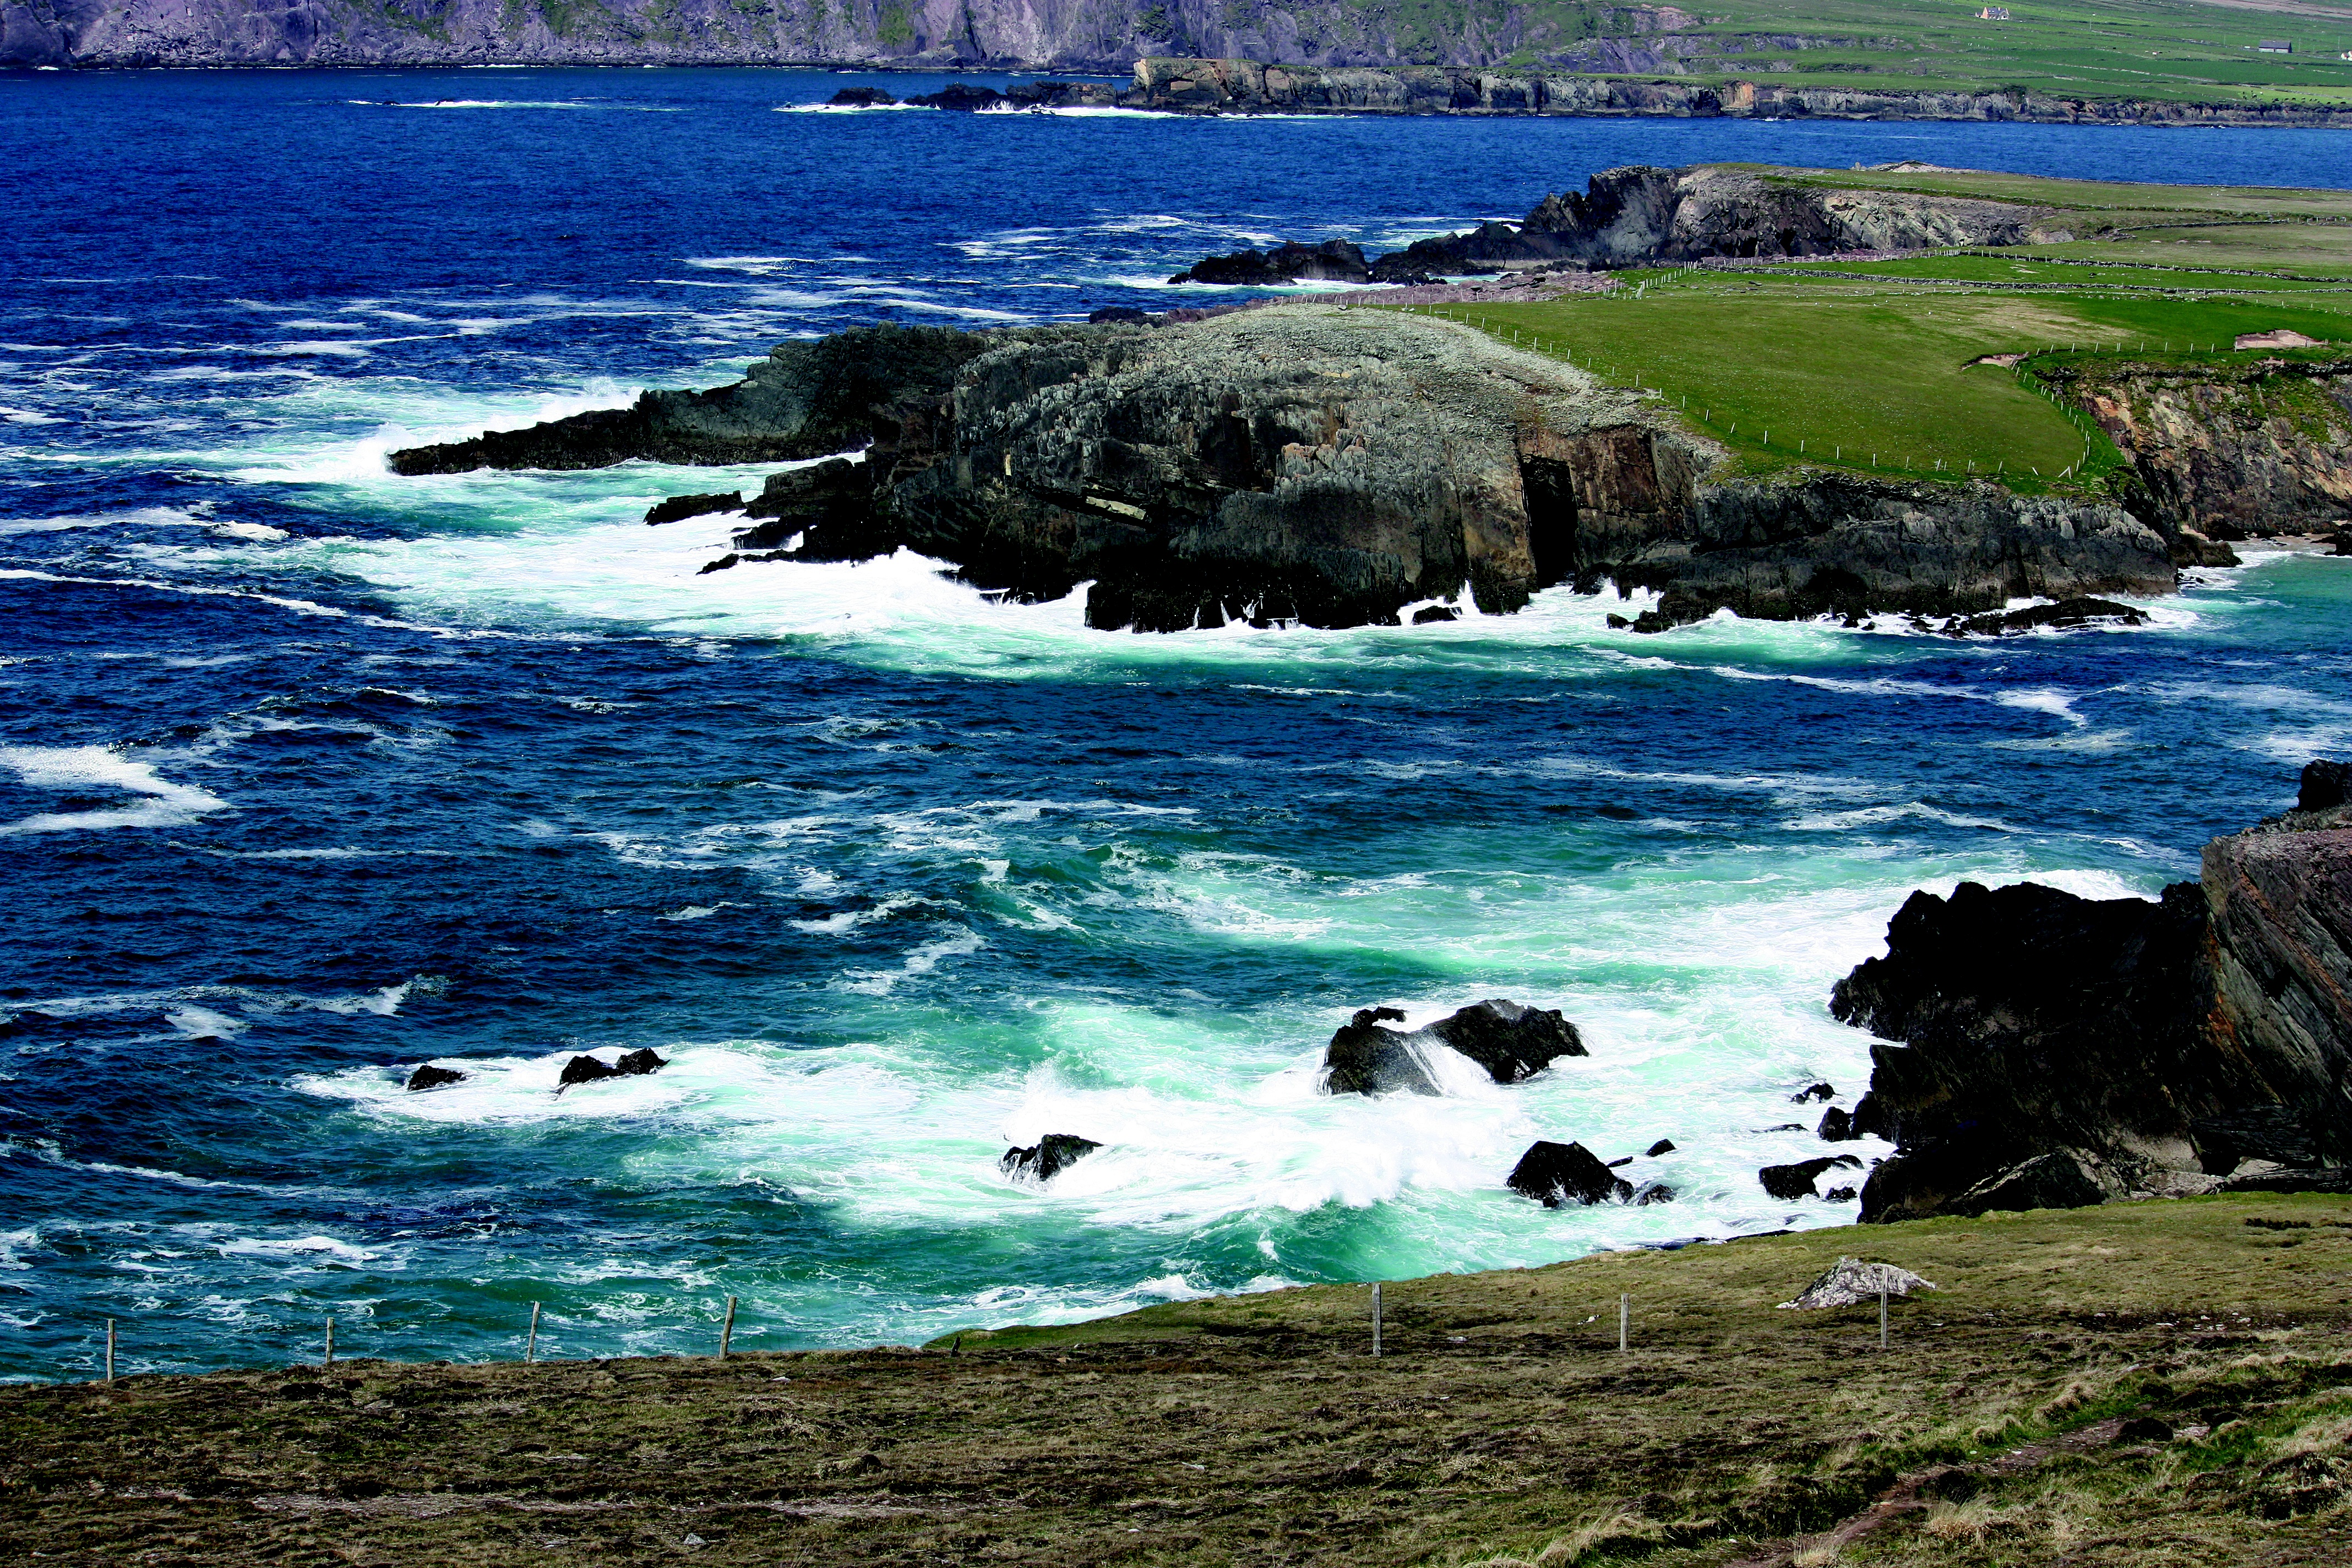
beach, sea, coast, water, nature, rock, ocean, shore, wave, coastal, cliff, surf, cove, spray, bay, island, terrain, body of water, cliffs, ireland, atlantic, cape, kerry, islet, dingle, wind wave